Kumarbi

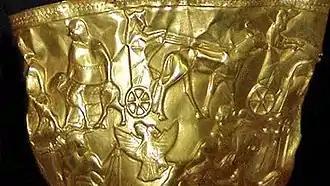
A possible representation of scenes from the "Song of Ullikummi" on the golden bowl of Hasanlu

The "Song of Ullikummi" is focused on Kumarbi’s effort to destroy Teshub with the help of Ullikummi, a stone giant whose name means “Destroy Kumme!”, Kumme being the city of Teshub. It has been pointed out that this explicit goal adds a personal dimension to the conflict. Both Hittite and Hurrian versions exist, though they are not direct translations of each other, which might indicate the myth was transmitted orally. Most likely its compilers were familiar with the "Song of Ḫedammu". In both myths, the challengers are addressed as “substitutes” ("tarpanalli"). Furthermore, both portray Kumarbi and the sea god as allies, and in both Šauška (IŠTAR) attempts to seduce the eponymous monsters to subdue them.